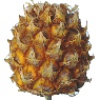
Label: pineapple_mini